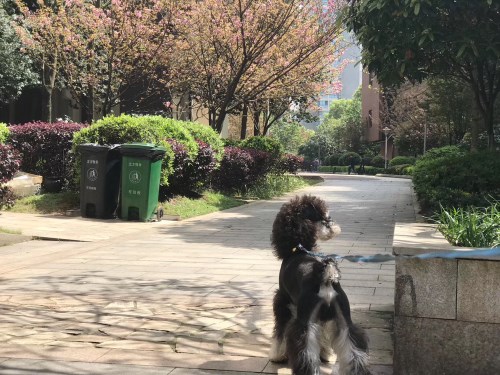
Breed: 2342-n000102-miniature_schnauzer